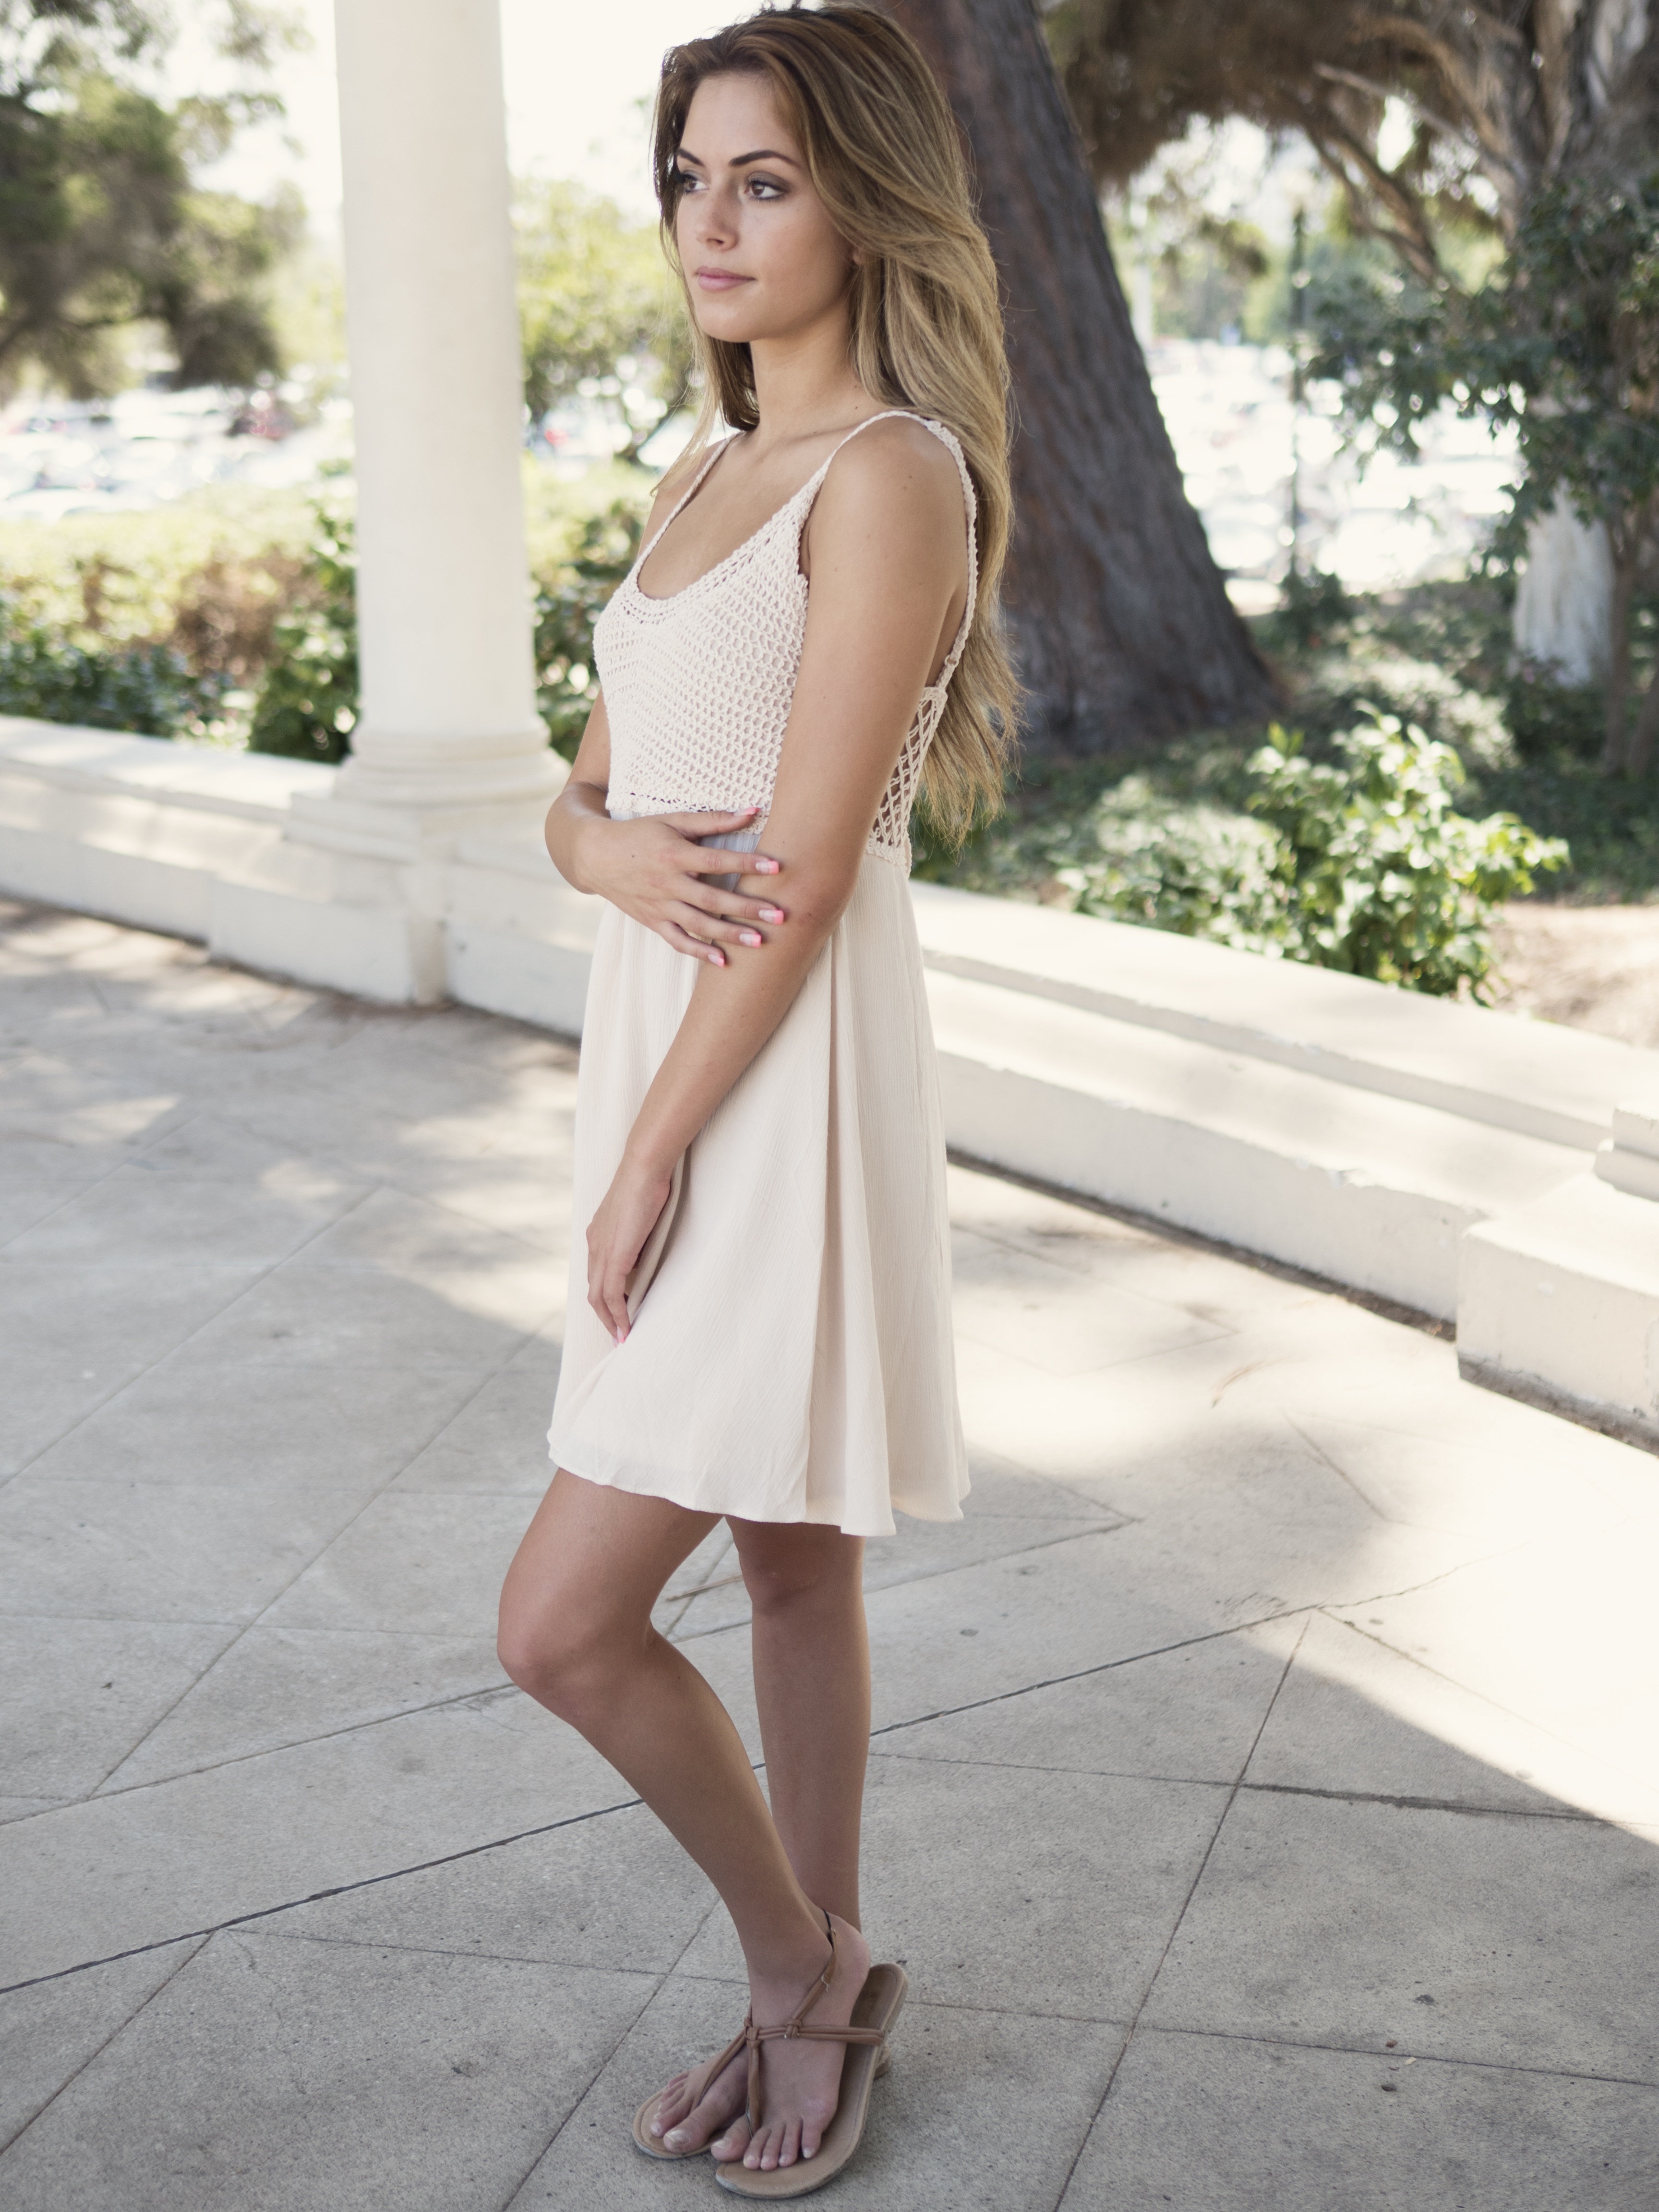
person, people, girl, woman, white, cute, female, portrait, model, young, spring, green, youth, natural, fresh, fashion, clothing, healthy, wedding dress, smiling, smile, human body, caucasian, face, eyes, dress, happy, happiness, skin, joy, beautiful, da, teen, beautiful women, attractive, gown, adult, bridesmaid, beautiful woman, beauty girl, woman smile, photo shoot, beautiful woman smiling, woman smiling, beautiful smile, smiling woman, bridal clothing, cocktail dress